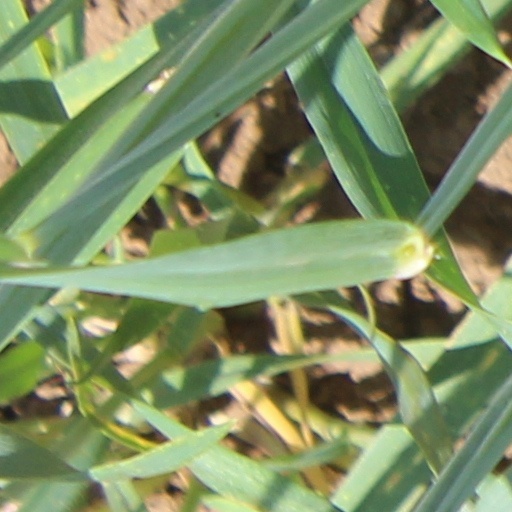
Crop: wheat